Suvadhana

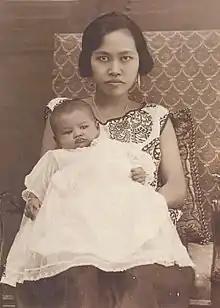

The Princess and her daughter continued to live at the Dusit Palace, raising her daughter during the reign of her husband's younger brother King Prajadhipok. In 1938, as war loomed, the Princess and her daughter emigrated to the United Kingdom, following the example of Prajadhipok who went in exile there in 1935. First she lived at Fairhill Villa in Camberley, Surrey, she later moved to Brighton. During the Second World War the Princess volunteered for the British Red Cross, donating winter clothes and other equipments to British soldiers; she later received a letter of recommendation from the organization. She would spend 22 years in England, she made her own living by investing in stocks and bonds; living a comfortable lifestyle with Thai servants.